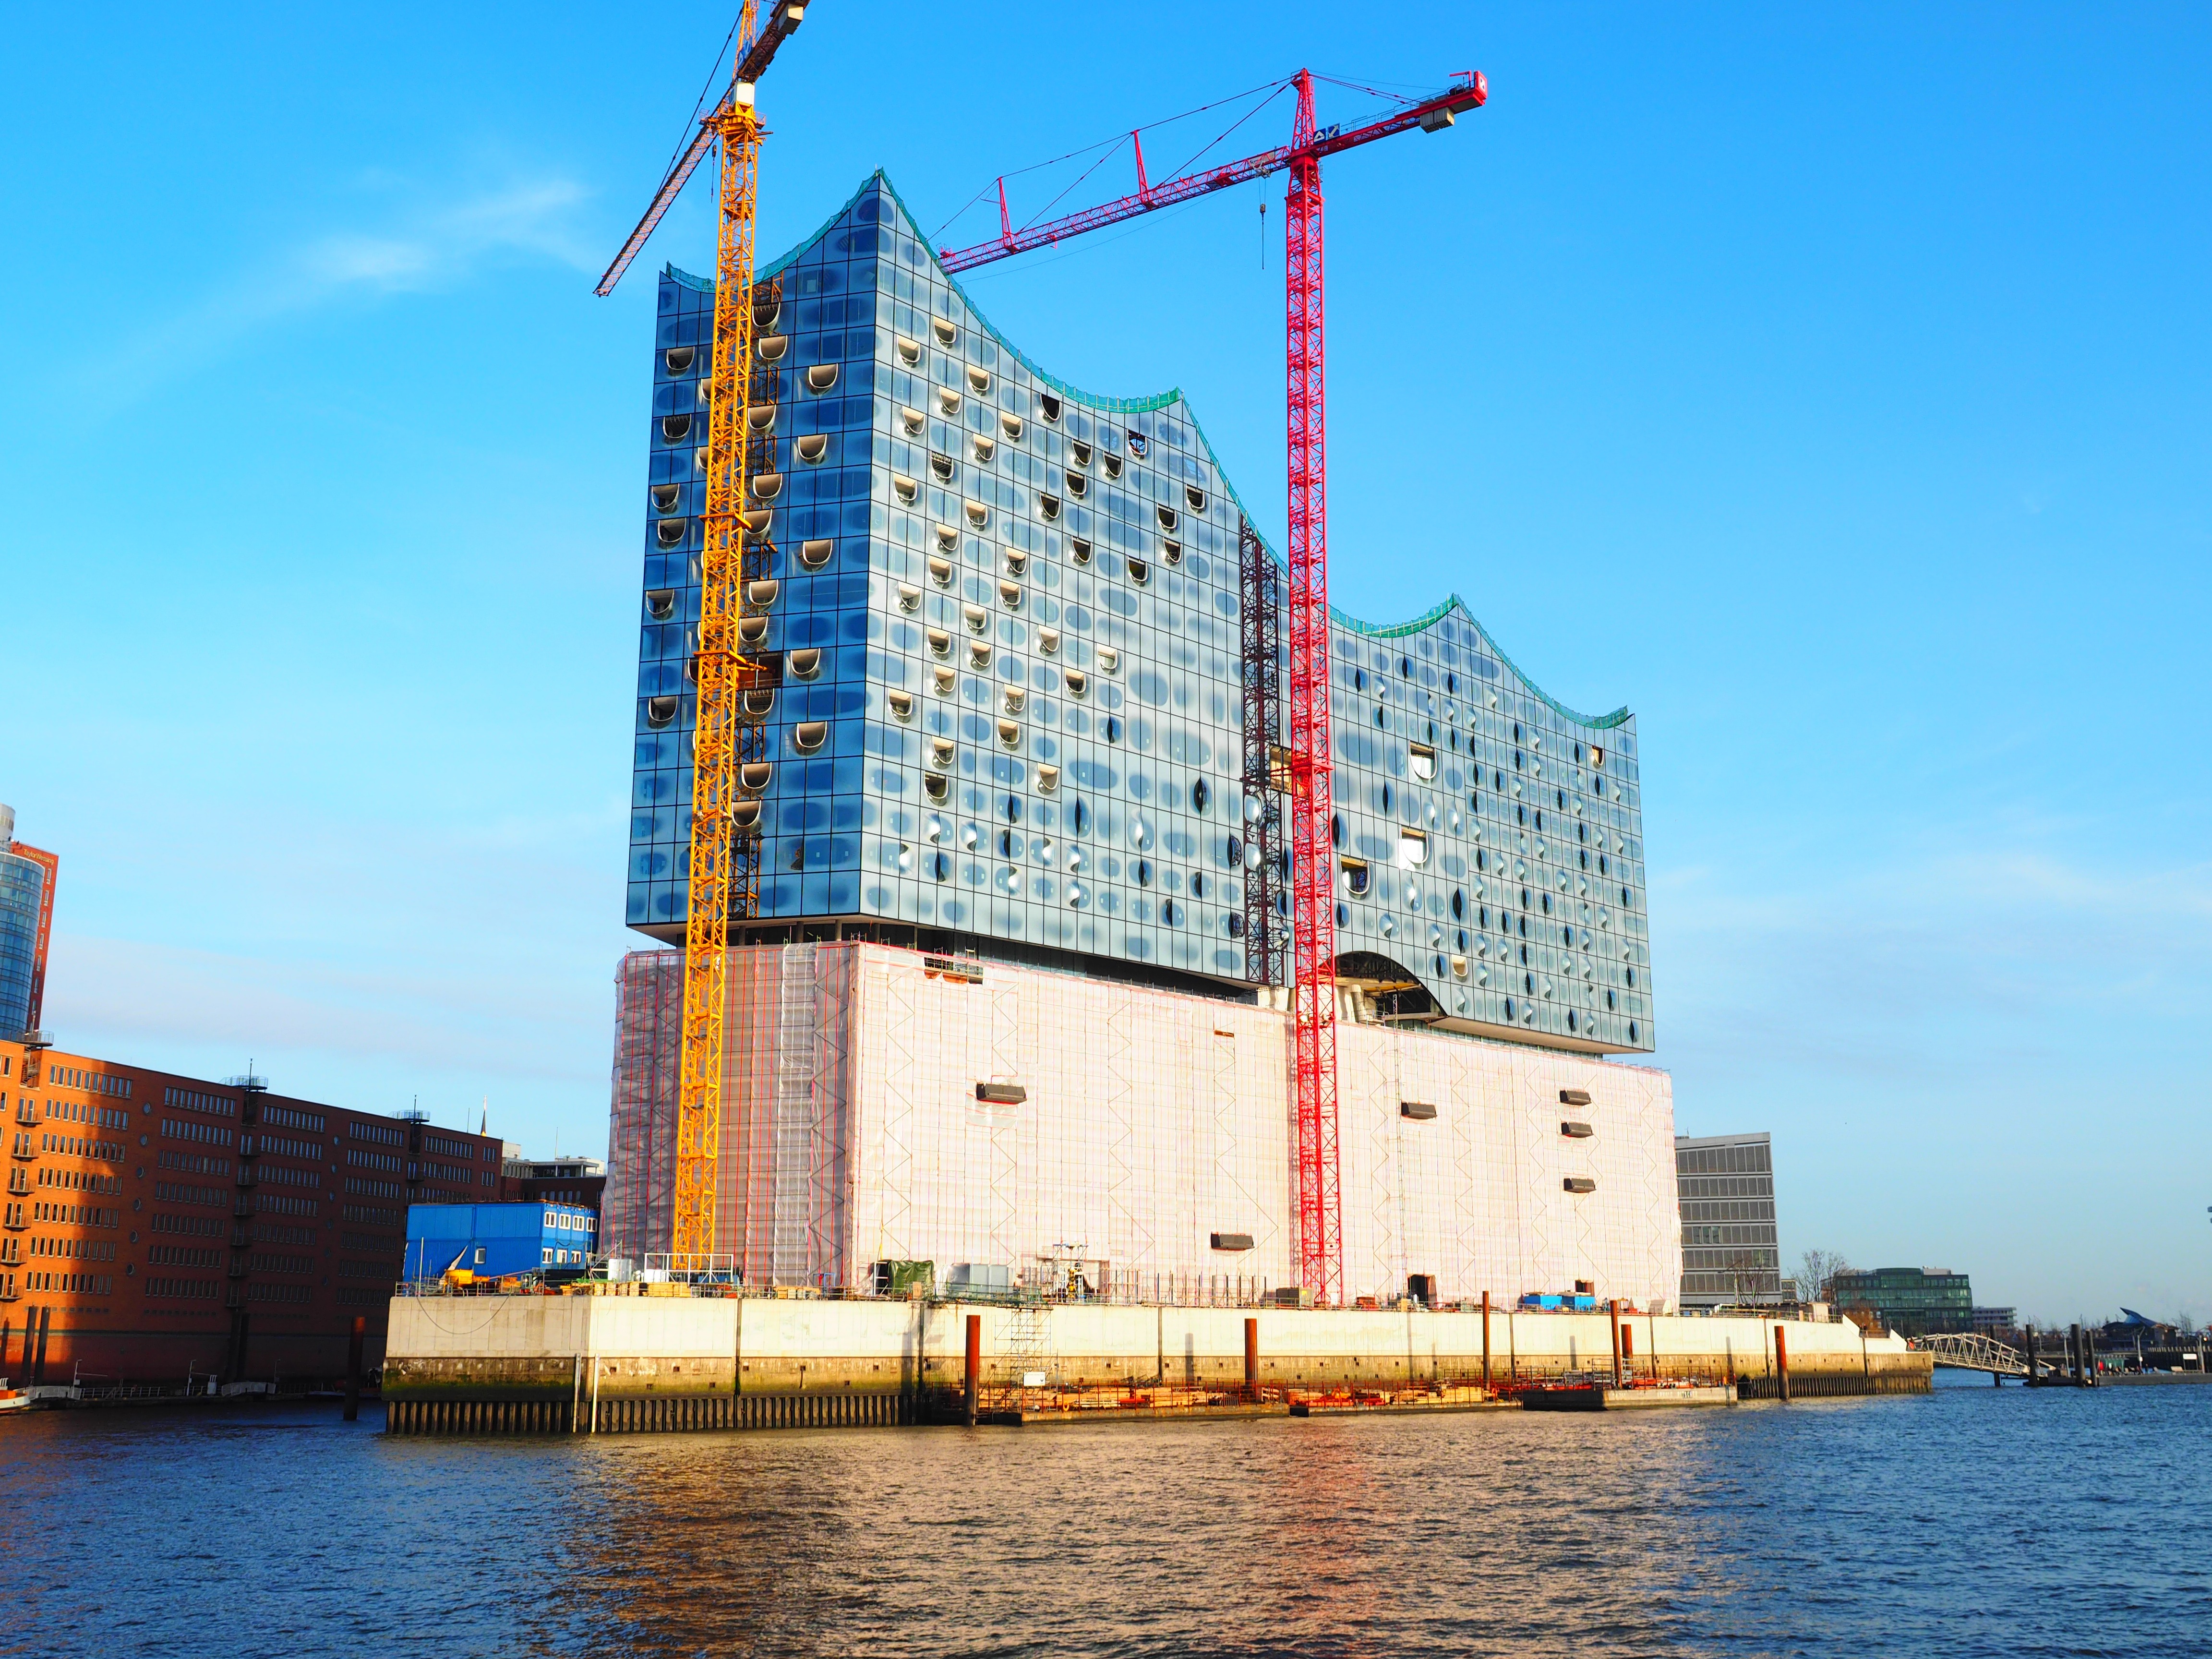
music, architecture, vehicle, tower, landmark, port, tower block, germany, hamburg, harbour city, elbe philharmonic hall